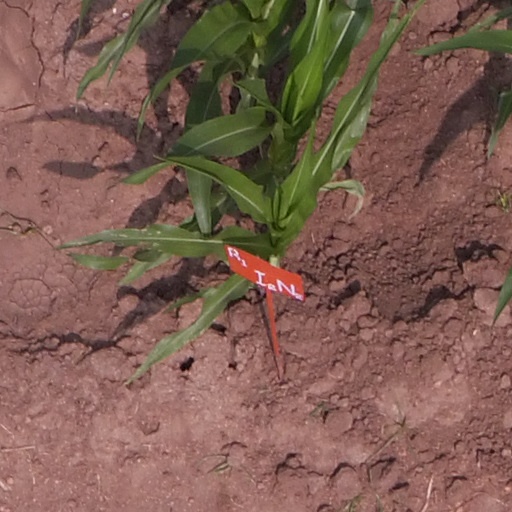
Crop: maize; corn